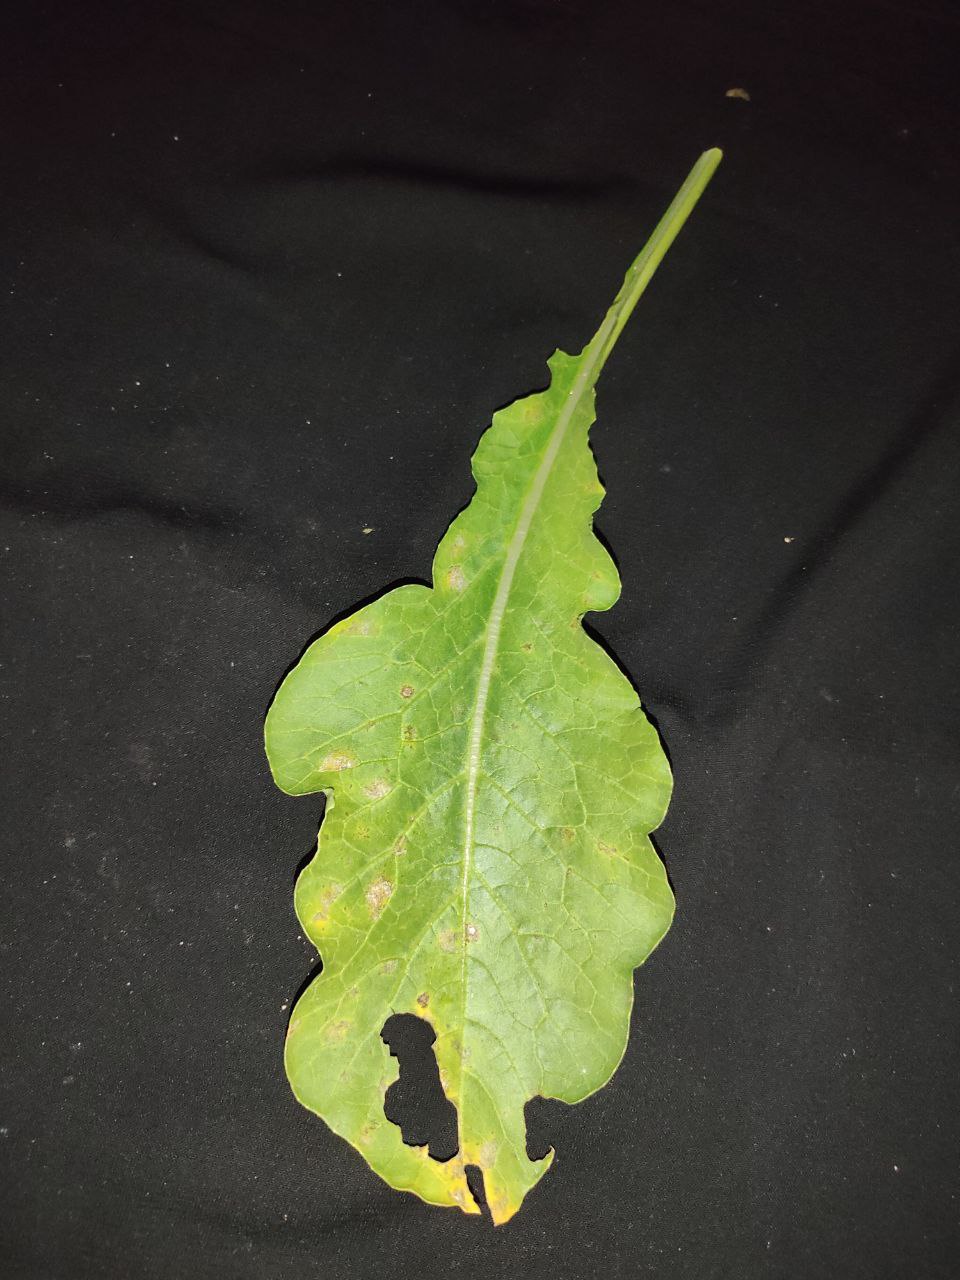
Label: Downey mildew